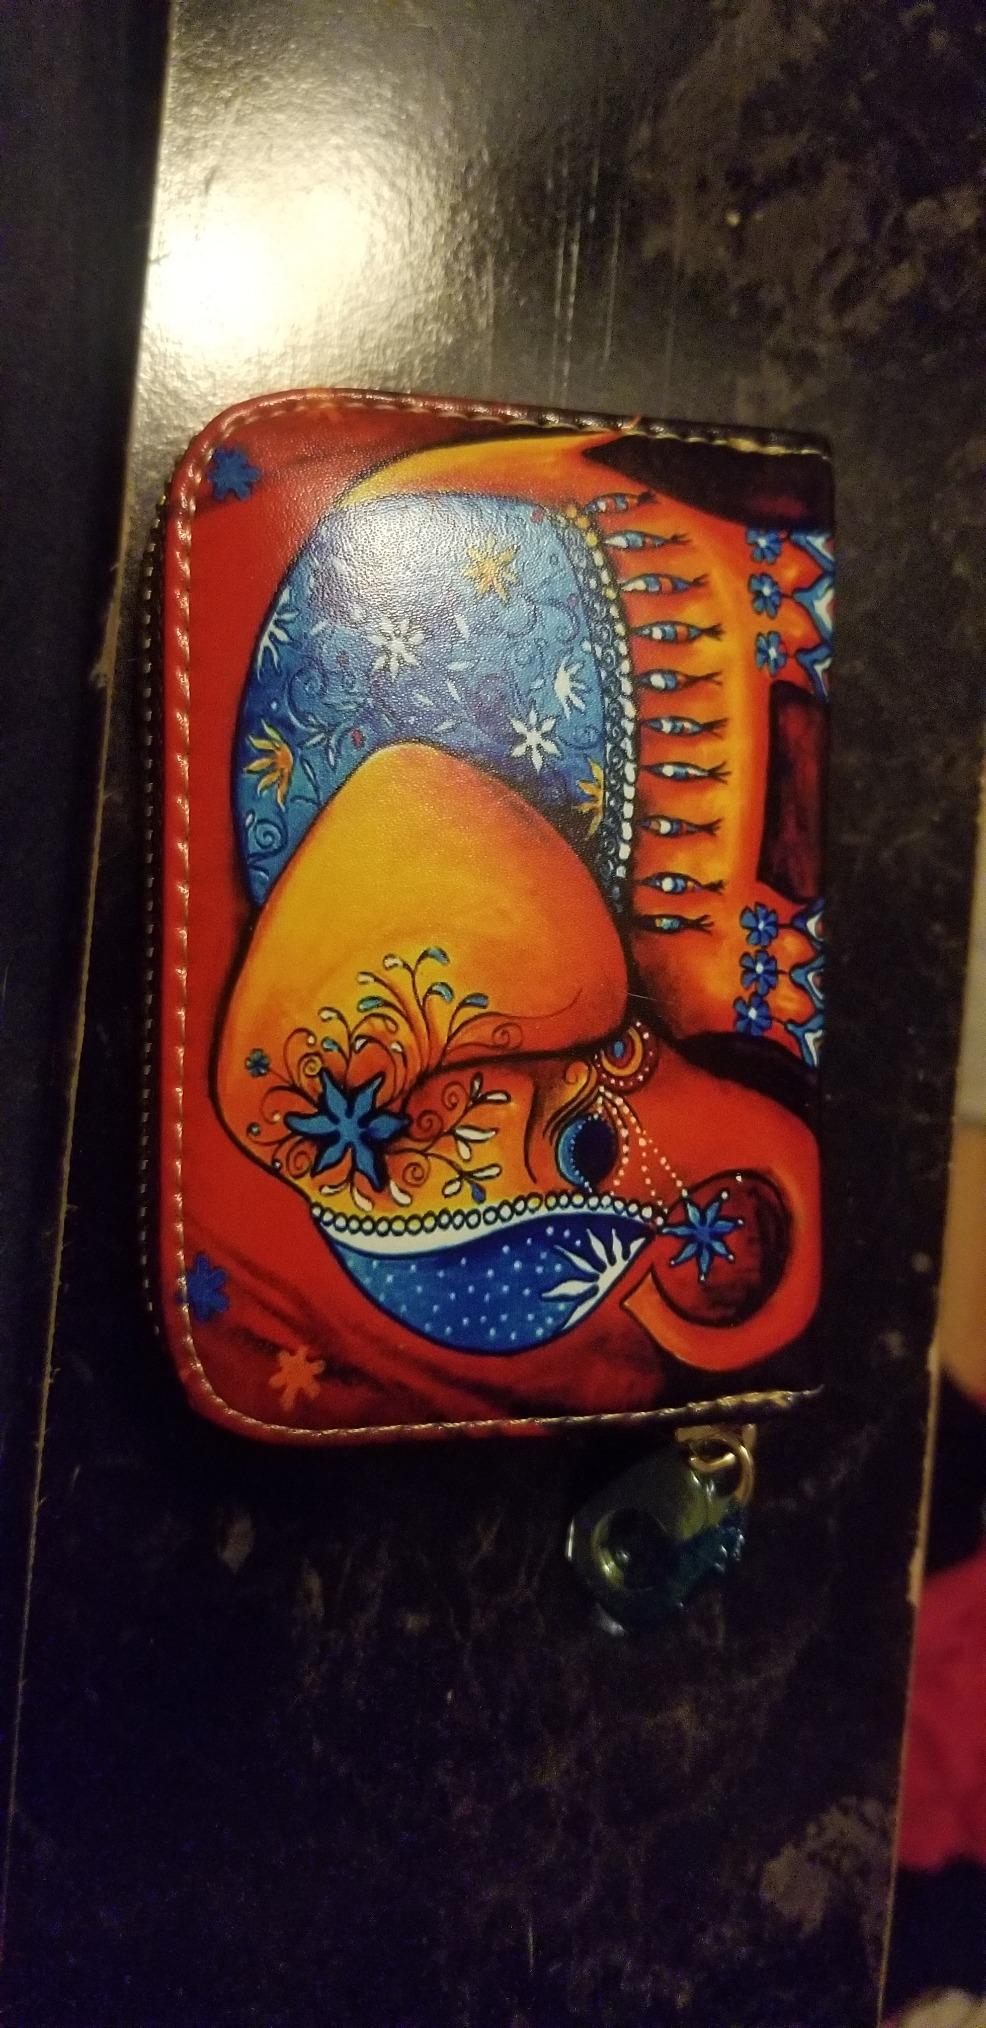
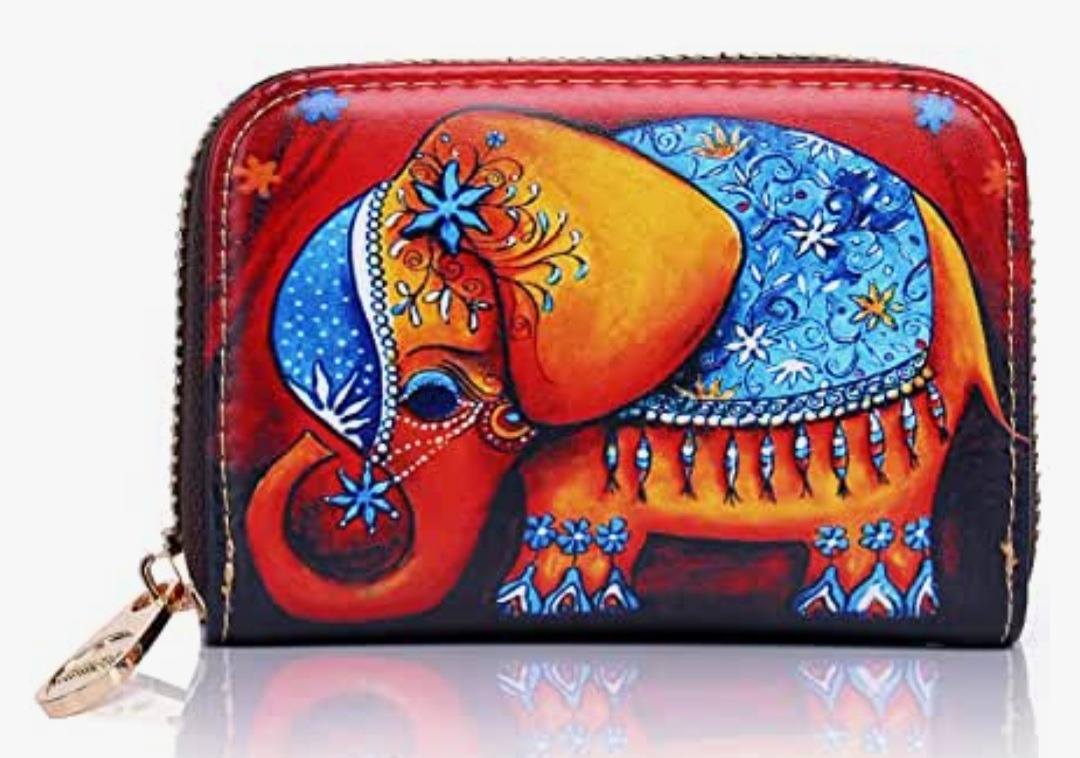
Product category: accessories_keychain
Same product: yes